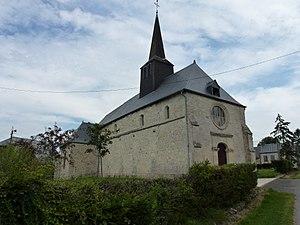
Givron est une commune française située dans le département des Ardennes, en région Grand Est.